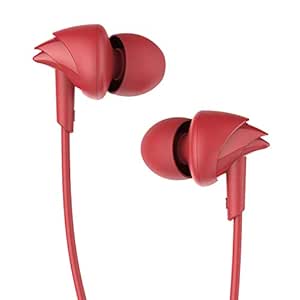
boAt Bassheads 100 in Ear Wired Earphones with Mic(Furious Red)
Category: Electronics
Price: 379 (list price: 999)
Rating: 4.1 (3,63,713 ratings)
About this product: The perfect way to add some style and stand out from the crowd with the boAt BassHeads 100 "Hawk" inspired earphones. Impedance 16Ω, Sensitivity (dB) 92db ±3db, Frequency Response 20Hz-20KHz|The stylish BassHeads 100 superior coated wired earphones are a definite fashion statement - wear your attitude with its wide variety of collection|The powerful 10mm dynamic driver with the speaker resistance of 16 ohm enables the earphone to deliver a punchy, rhythmic response to the most demanding tracks|Features a HD microphone to make crystal clear calls - making life easier on the go, play/pause music or answer/end calls with one-click, track forward with two-clicks or back with 3 clicks make these earphones extremely user-friendly|With 1.2 meters perfect length cable now plug it in anywhere with ease - while the earphones are extremely user-friendly and stylish, extruding premium coating on the wire cable is a manufacturing process that we've been performing and refining since our company's inception|Its impeccable fit won't let you take these wonderfully amazing earphones off, fits you perfectly without hurting your ears and the perfect arc, with different size ear tips helps you in achieving superior comfort even with long listening hours.|1 year warranty from the date of purchase